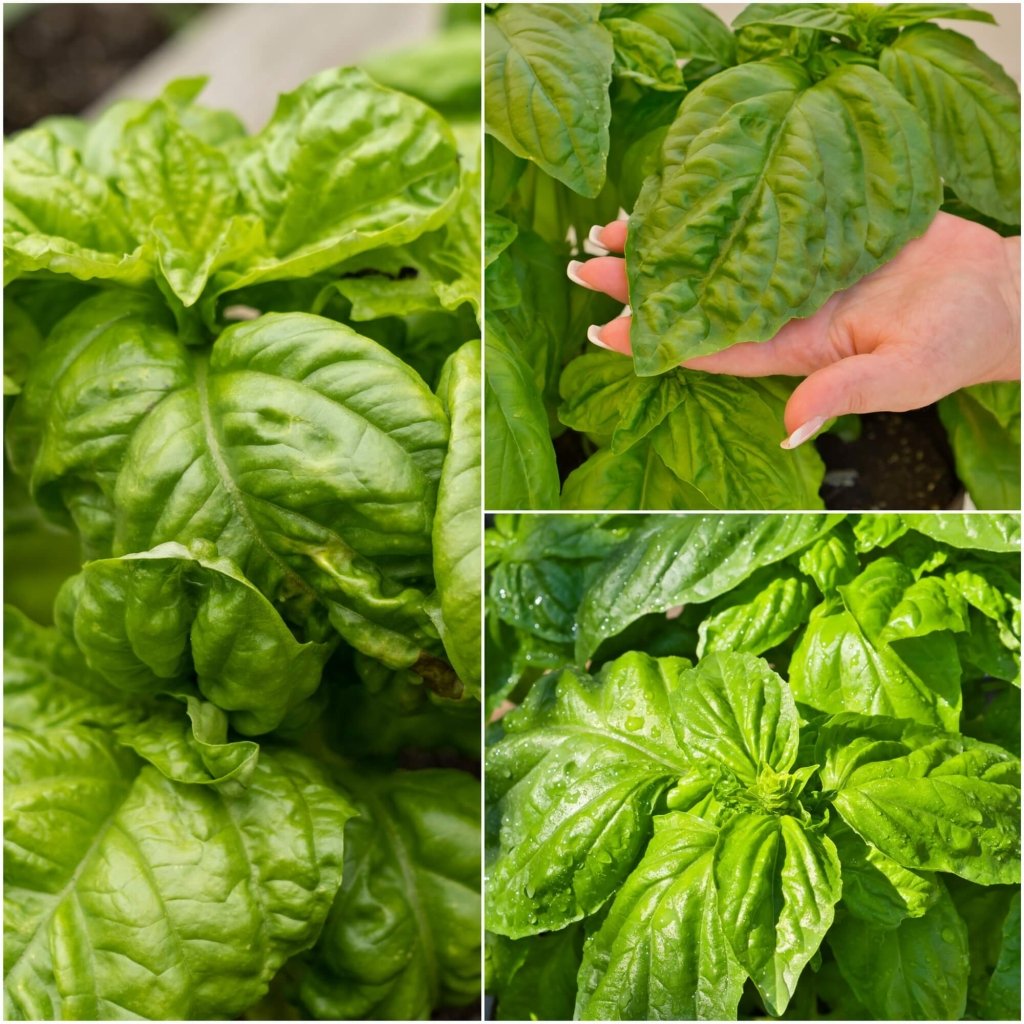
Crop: unknown
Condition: basil